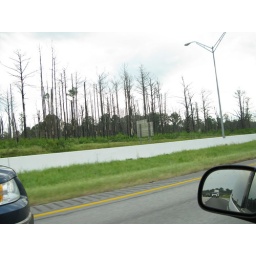
Pine beetle devasted trees. When standing under an infested tree you can actually hear the beetles chewing.